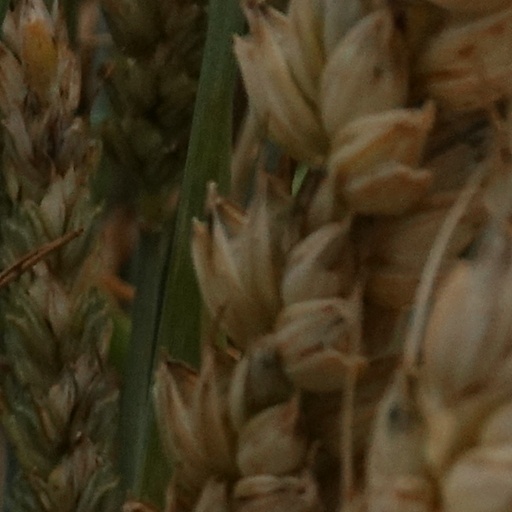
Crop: wheat